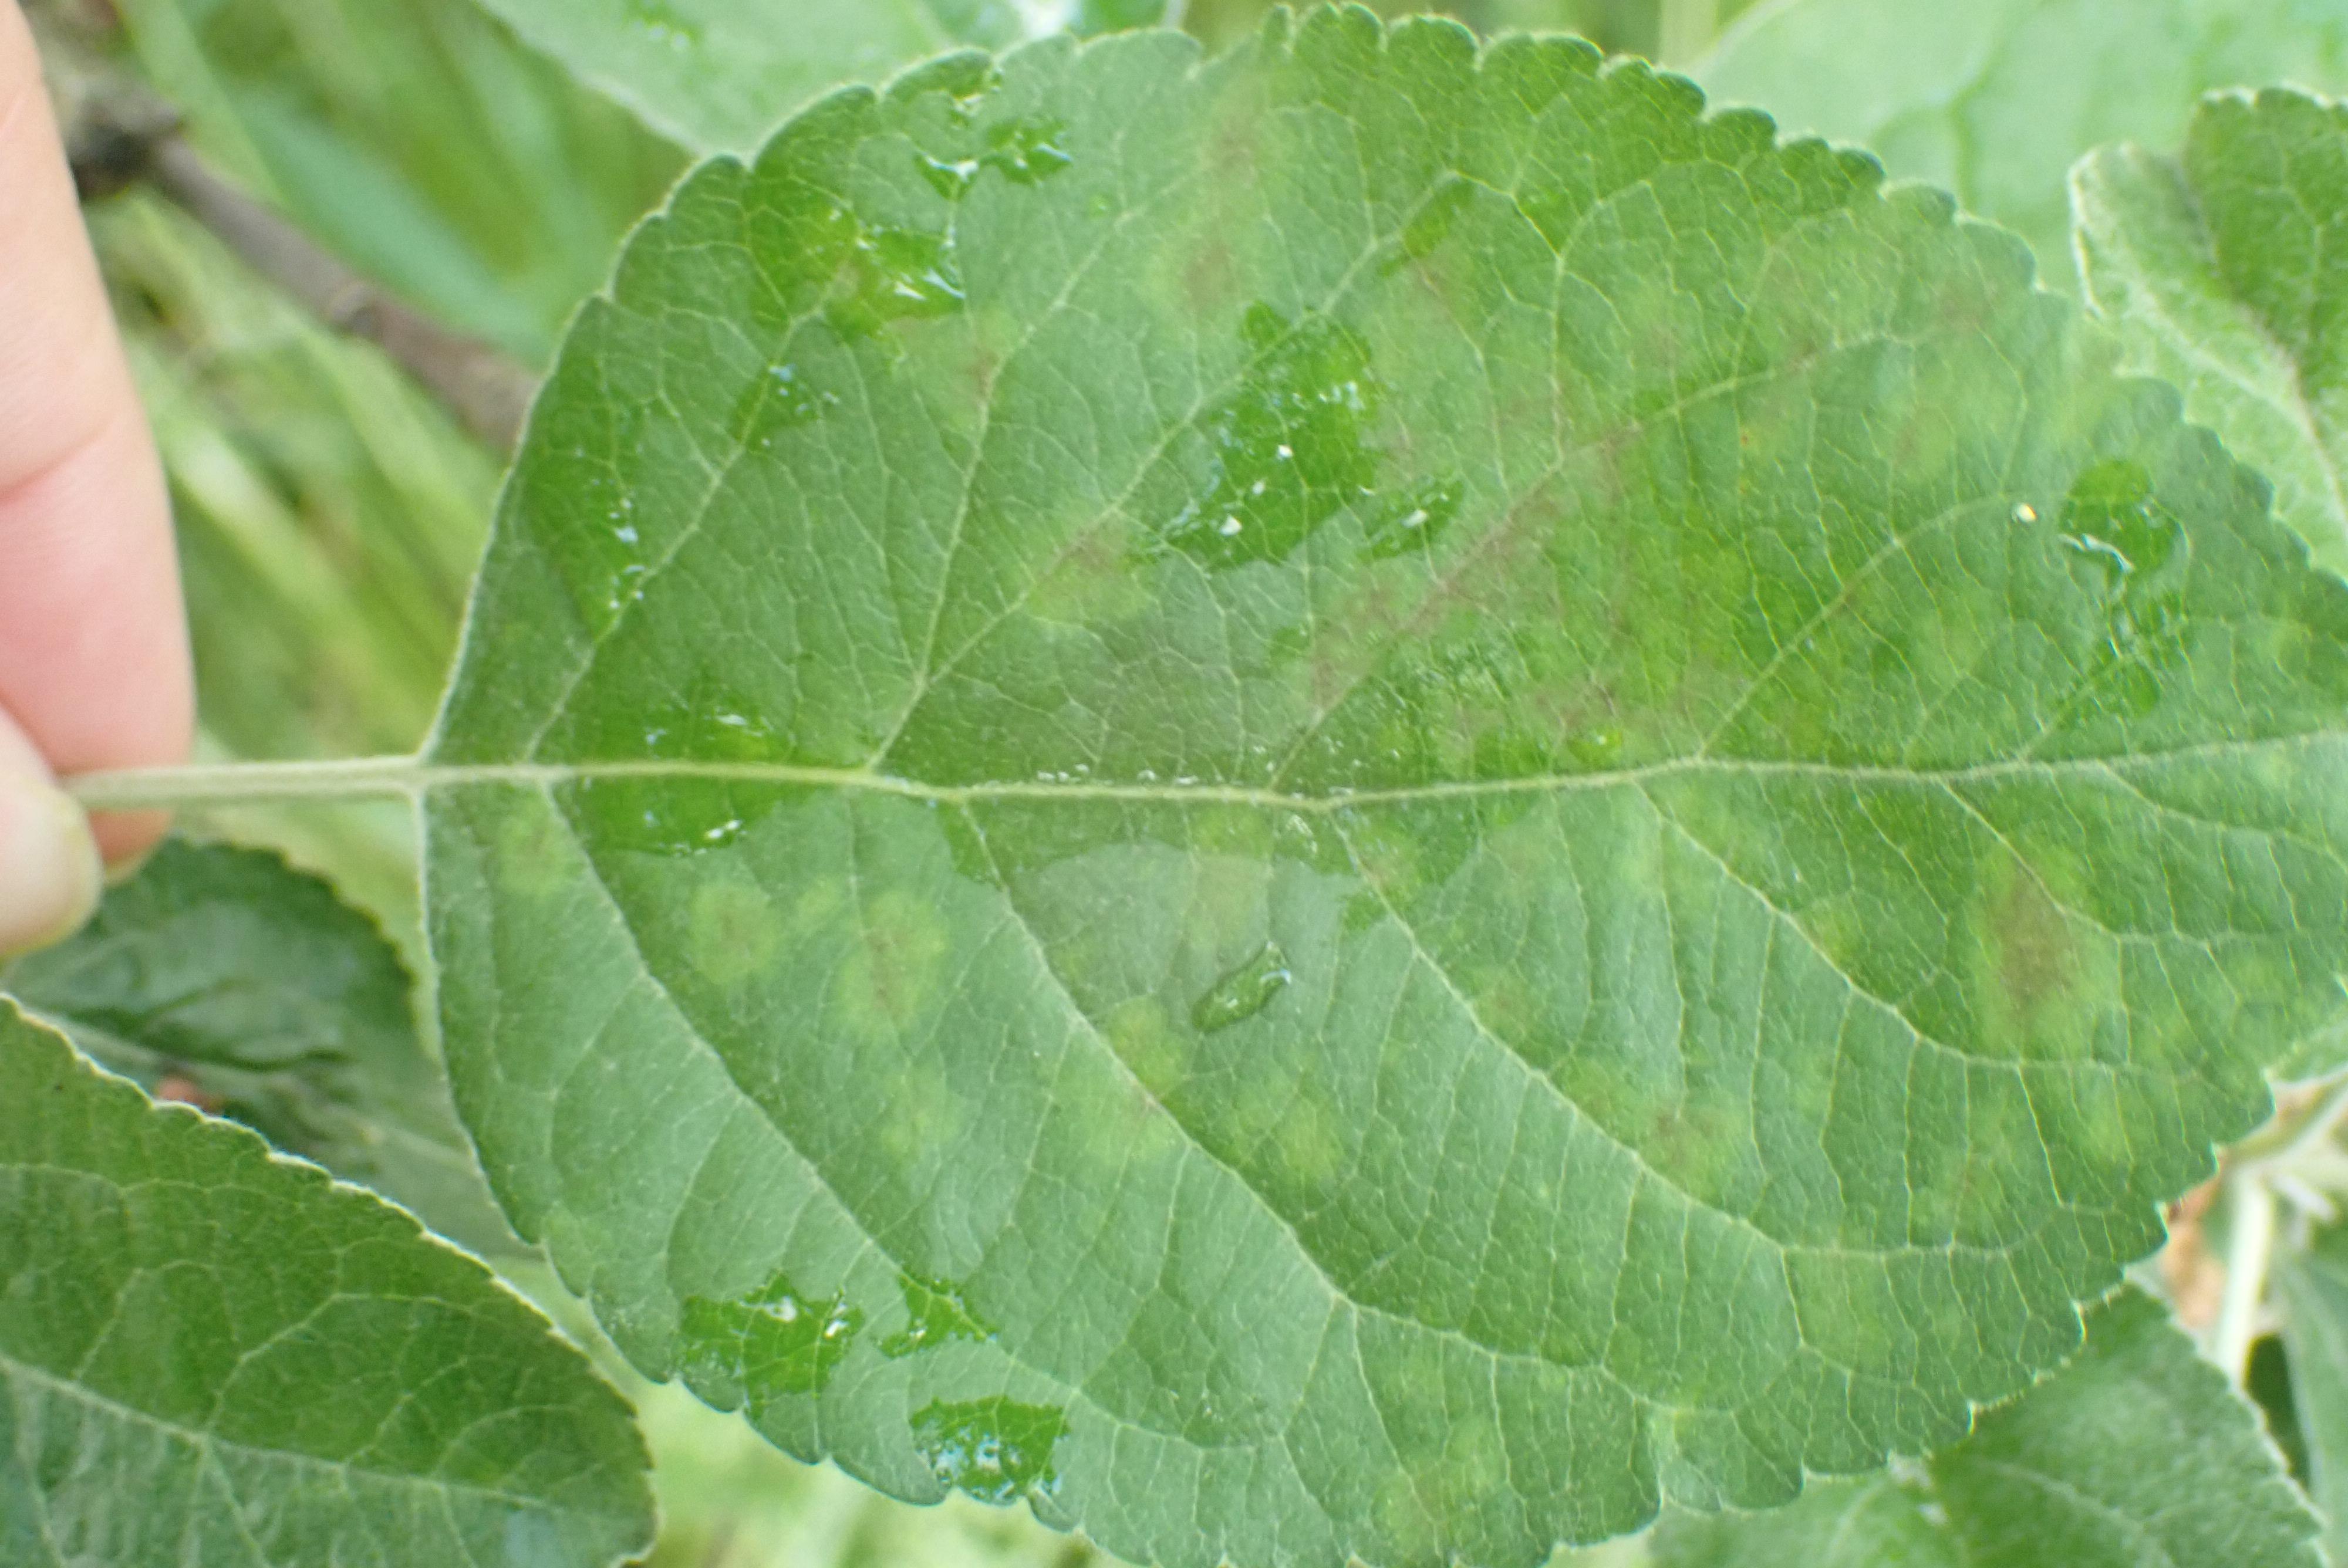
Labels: scab